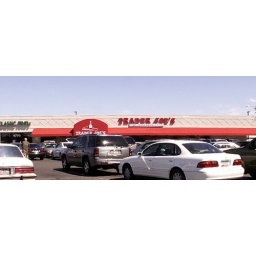
My wonderful market in Tucson. I shop here very often for my orange chicken, great wine and petit-baguette